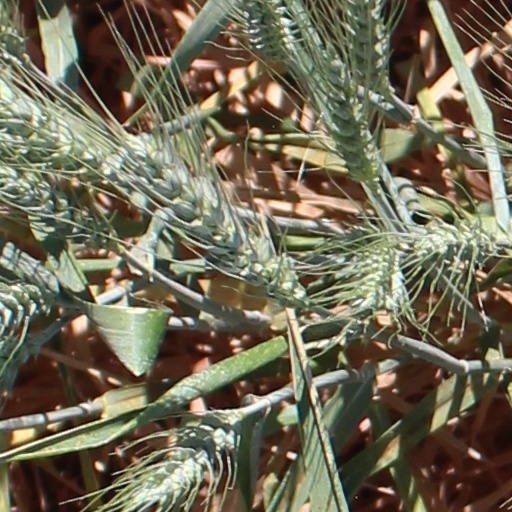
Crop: wheat